Poverty in ancient Rome

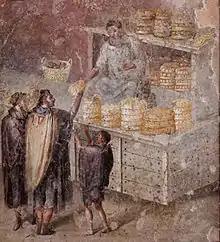
A painting of a politician redistributing bread

The was a program designed to aid Roman citizens residing in the city of Rome and, later, Constantinople. It was a grain redistribution program that gave free or subsidized grain. The formal grain supply was established in 123 BCE with the . By the middle of the 1st century BCE, the administration of the grain supply had been centered in the . Augustus allowed for the creation of the , a government official responsible for managing the . Those eligible for the were likely also eligible for the , a gift of money delivered by the emperor to the populace. Philanthropic acts could also be performed through the "alimenta," a welfare program designed to aid poor children in Roman Italy. The program was possibly started by Emperor Nerva—although expanded by Emperor Trajan—and funded by wealth gained through the Dacian wars, philanthropy, and taxation. It was last recorded during the reign of Emperor Aurelian.